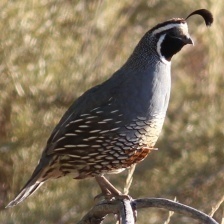
Species: CALIFORNIA QUAIL
Scientific name: CALLIPEPLA CALIFORNICA
ImageNet parent category: quail